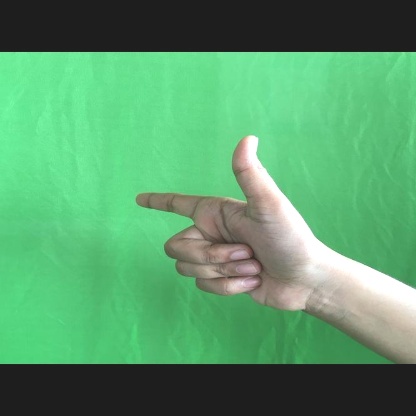
Mudra: Chandrakala